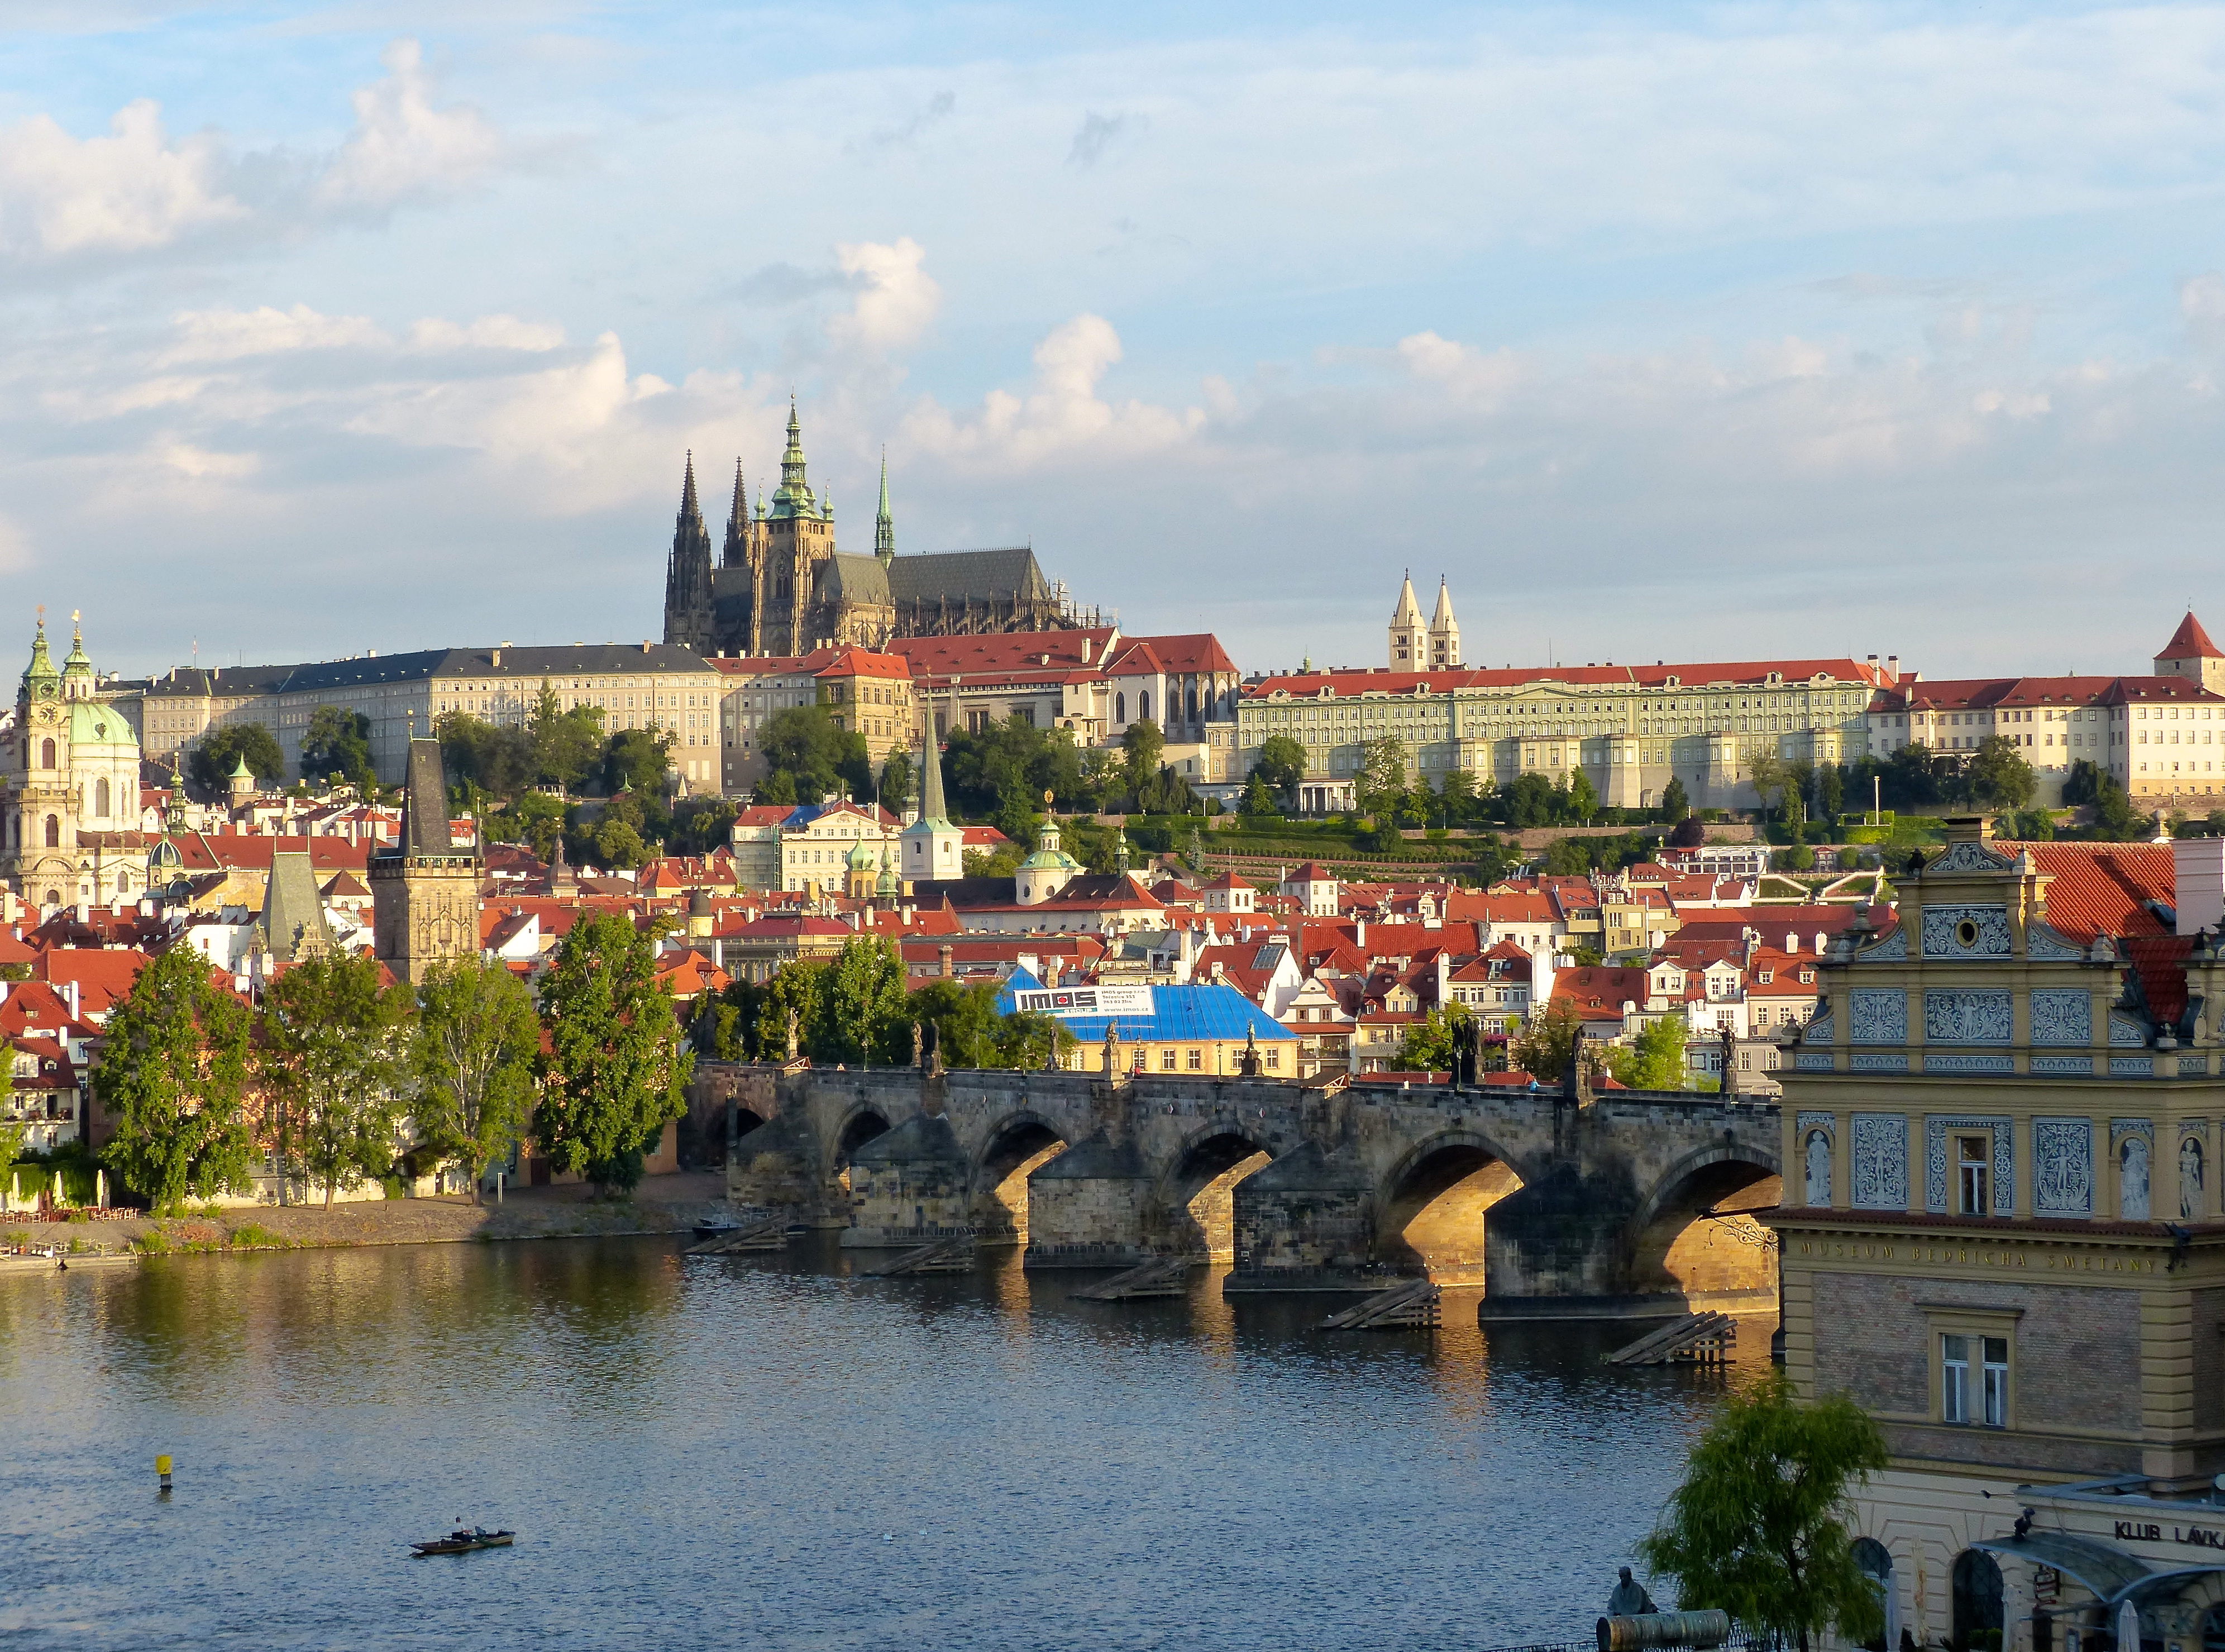
water, skyline, morning, flower, town, city, river, canal, cityscape, downtown, vacation, travel, europe, evening, reflection, castle, landmark, prague, tourism, waterway, hotel, republic, hrad, karluv, most, vltava, czech, cesko, praha, charlesbridge, pachtuvpalac, geographical feature, human settlement